Glasney College

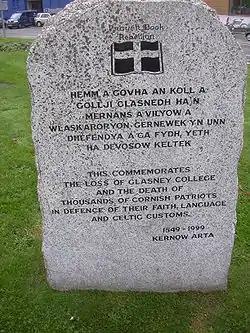

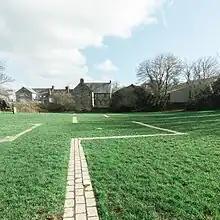
Glasney College Field, site of the original building, where brick paths have been placed to show the locations of the original walls.

Glasney College was founded in 1265 at Penryn, Cornwall, by Bishop Bronescombe and was a centre of ecclesiastical power in medieval Cornwall and probably the best known and most important of Cornwall's religious institutions.